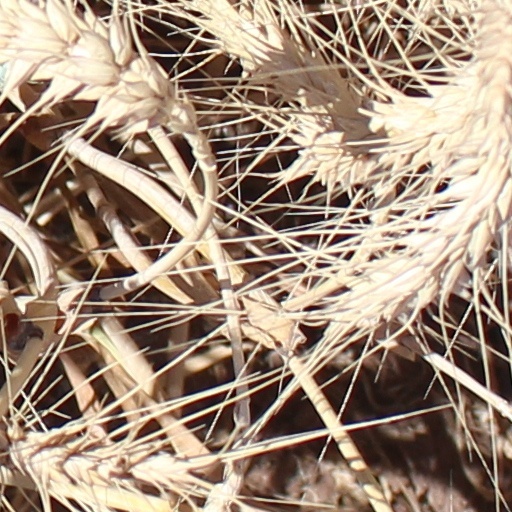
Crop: wheat